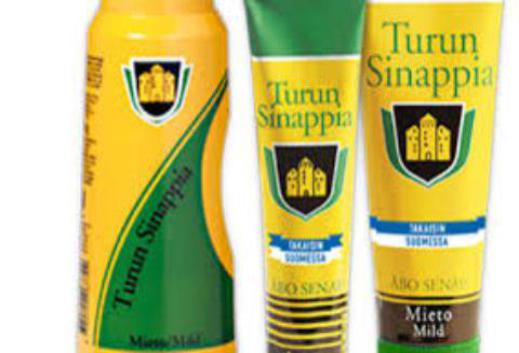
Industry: Food